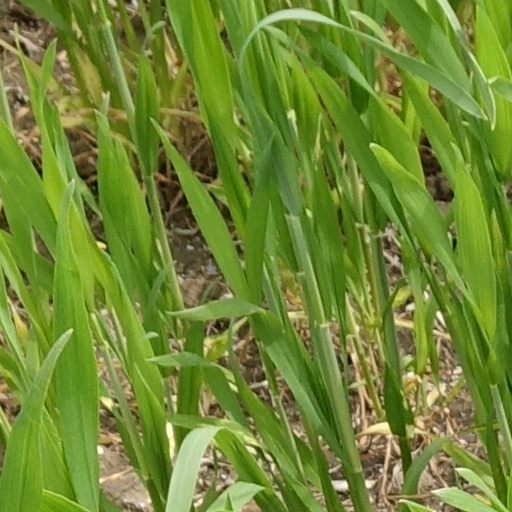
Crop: wheat